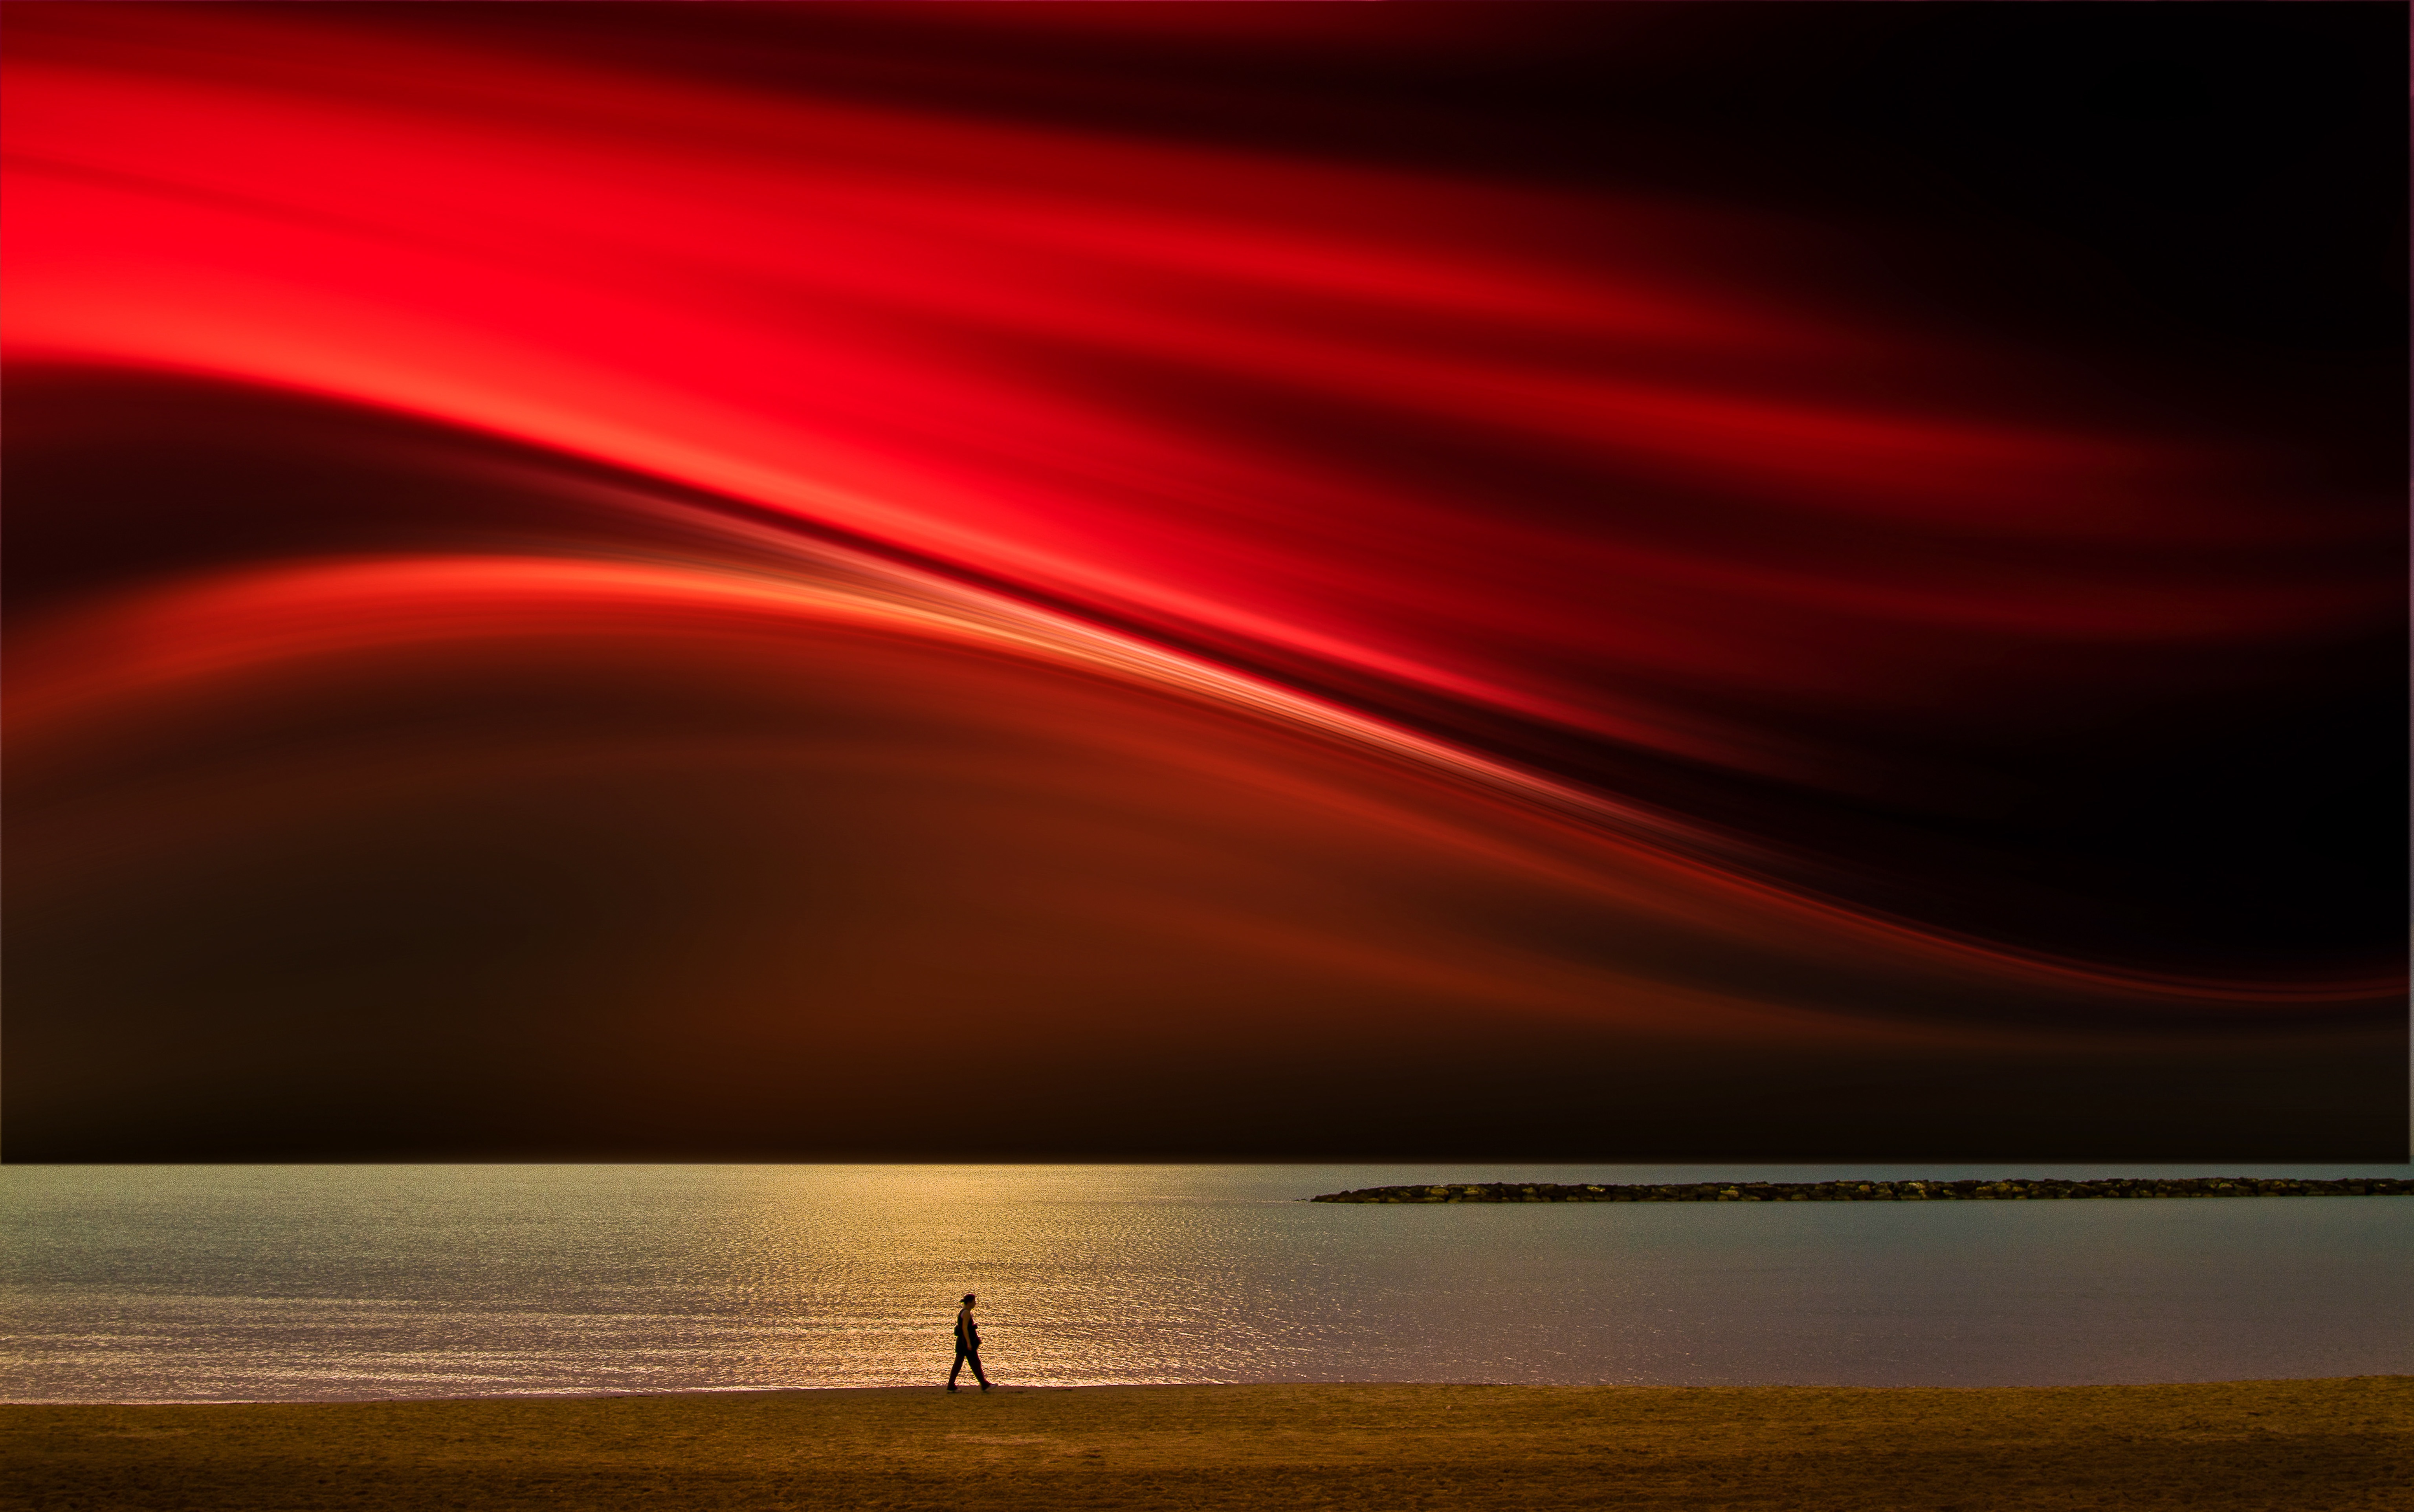
horizon, light, cloud, sun, sunrise, sunset, night, sunlight, wave, dawn, atmosphere, dusk, evening, line, reflection, red, darkness, afterglow, computer wallpaper